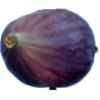
Label: Fig 1